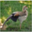
Label: bird